Ghazni Province

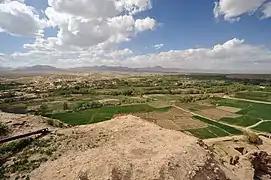
View of the Old Ghazni City

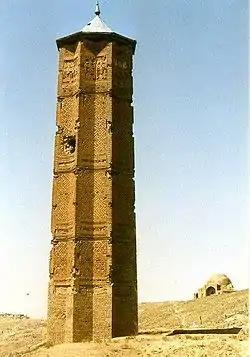
The minaret of Ghazni, built by Bahram Shah during the Ghaznavid Empire

After the rebuilding of the city by Yaqub's brother, it became the dazzling capital of the Ghaznavids from 994 to 1160, encompassing much of North India, Persia and Central Asia. Many iconoclastic campaigns were launched from Ghazni into India. The Ghaznavids took Islam to India and returned with fabulous riches taken from both prince and temple god. Contemporary visitors and residents at Ghazni write with wonder of the ornateness of the buildings, the great libraries, the sumptuousness of the court ceremonies and of the wealth of precious objects owned by Ghazni's citizens.